Stone Age Institute

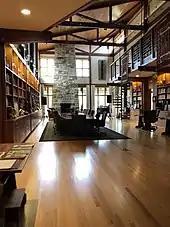
J. Desmond Clark Library at the Stone Age Institute.

The institute publishes scholarly books and articles and offers post-doctoral positions for prospective scientists. The institute is housed in a facility located on a rural site outside Bloomington, Indiana. The building was designed by Mary Krupinski and Dawn Gray of Kirkwood Design Studio in Bloomington, Indiana, and was completed in 2003.